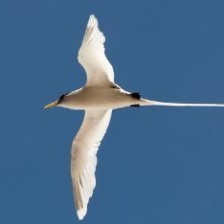
Species: WHITE TAILED TROPIC
Scientific name: PHAETHON LEPTURUS